Pacemaker

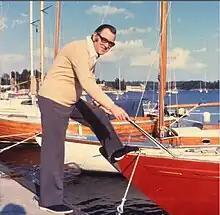
In 1958, Arne Larsson (1915–2001) became the first person to receive an implantable pacemaker. He had 26 devices during his life and campaigned for other patients needing pacemakers.

In 1889, John Alexander MacWilliam reported in the "British Medical Journal" (BMJ) of his experiments in which application of an electrical impulse to the human heart in asystole caused a ventricular contraction and that a heart rhythm of 60–70 beats per minute could be evoked by impulses applied at spacings equal to 60–70/minute.